An Israeli Love Story

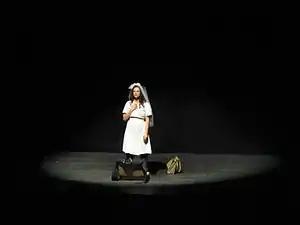
Adi Bielski as Margalit" putting on her wedding gown.

In a Kibbutz, guests take part in the work, and Margalit is sent to work in the kitchen. On her way to the showers, she bumps into Ami and decides to try one last time. She asks him to drive her, on his motorcycle, to a Passover party in Nahalal. Ami agrees. After the party, he tells her that he is finished with his Hungarian immigrant girlfriend, and kisses her for the first time.